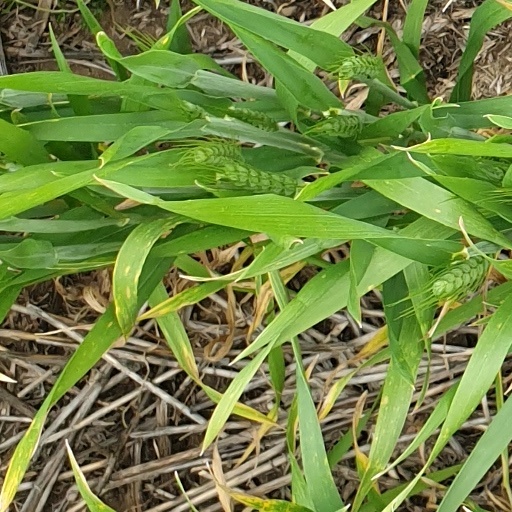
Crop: wheat